Beit She'an Valley

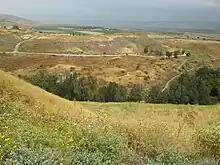
Beit She'an Valley

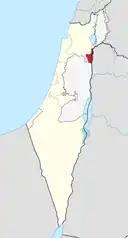
Beit She'an Valley in Israel, marked red

The valley lies within the Beit She'an rift, part of the Afro-Syrian Rift (Jordan Rift Valley), which opens westwards to the Harod Valley. It is a middle part of the Jordan Valley. The valley is bounded by the Mount Gilboa mountain range from the southwest, Jordan River from the east, Nahal Tavor from the north, the lower part of the Malcha Stream (Nahal Malcha), where it flows into the Jordan River, from the south. It is named after the ancient city of Beit She'an.